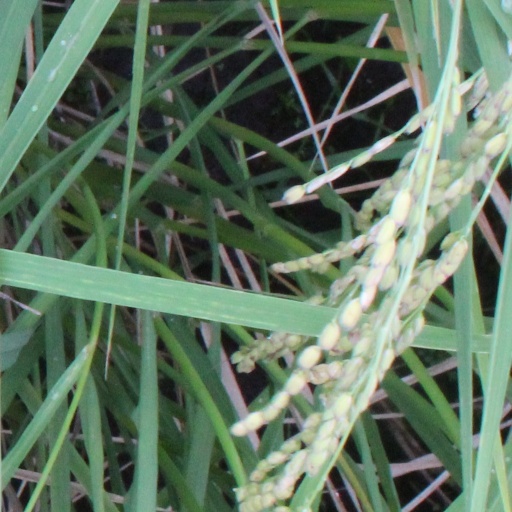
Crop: rice